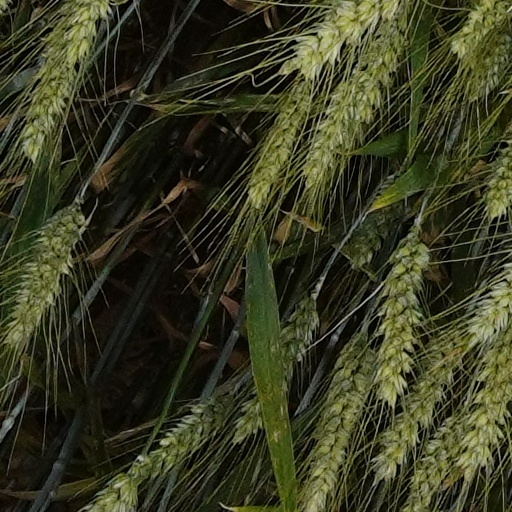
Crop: wheat